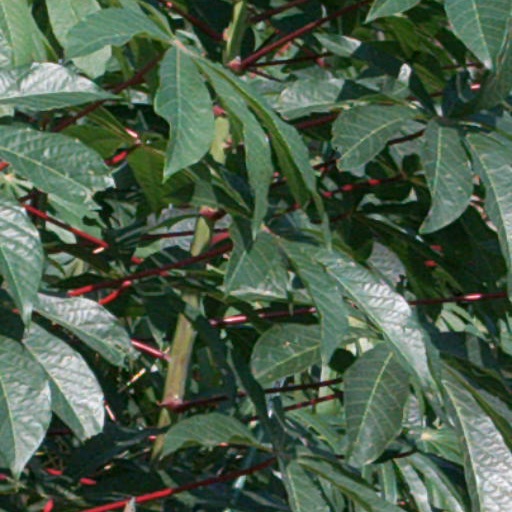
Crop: cassava